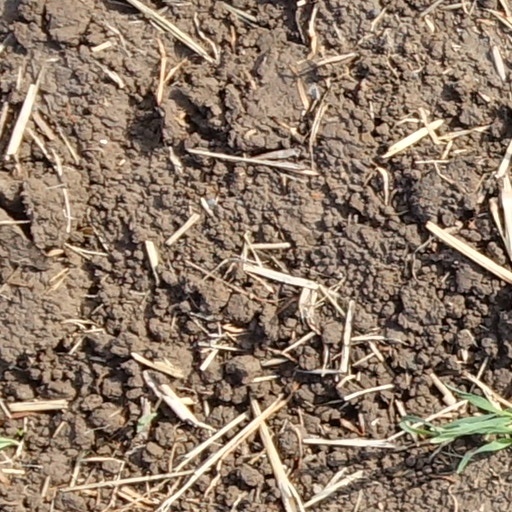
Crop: wheat